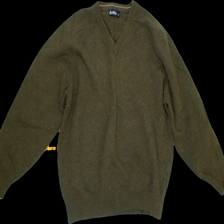
View: front
Type: Sweater
Category: Ladies
Brand: Not Applicable
Colors: Green
Material: 100% wool
Cut: V-collar
Size: 38
Season: Winter
Trend: No trend
Stains: No
Damage: 6
Price range: <50
Recommended usage: Export